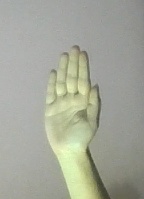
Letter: seen